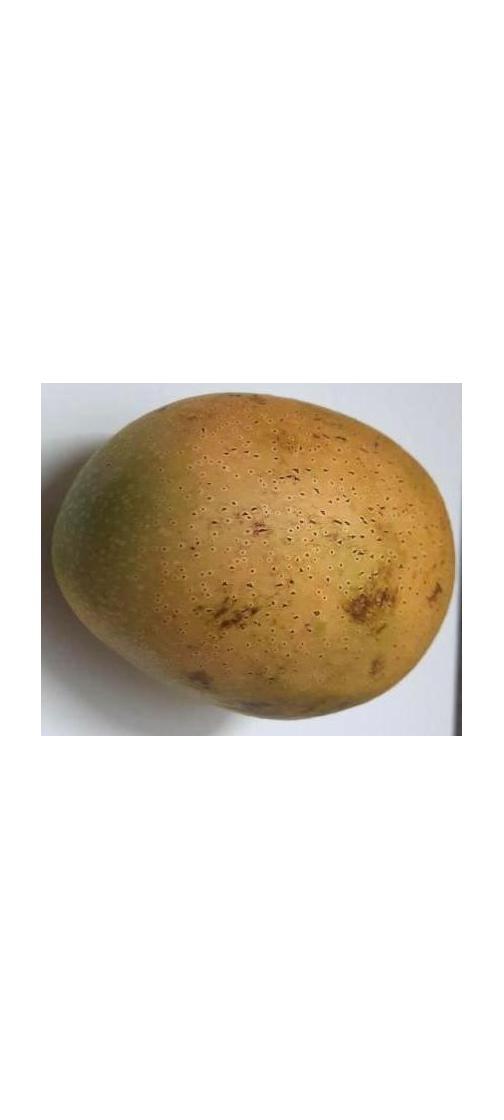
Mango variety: Ashshina Classic